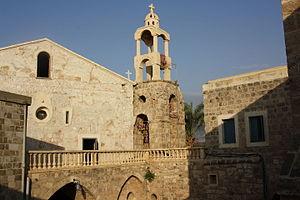
Le monastère Deir El Natour à Enfeh